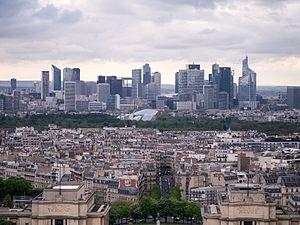
Un gratte-ciel ou tour est un bâtiment de très grande hauteur. Il n'existe pas de définition officielle ni de hauteur minimale à partir de laquelle un immeuble est qualifié de gratte-ciel, cette dernière notion étant essentiellement relative : ce qui est perçu comme gratte-ciel peut varier fortement en fonction de l’époque ou du lieu. Toutefois, la société allemande Emporis qui recense les gratte-ciels de la planète considère qu'un gratte-ciel est un édifice composé de plusieurs étages et qui mesure au moins 100 m de hauteur. Pour les gratte-ciels d'au moins 300 mètres de hauteur, les Anglo-saxons utilisent le terme de « supertall » et de « megatall » pour les gratte-ciels d'au moins 600 mètres de hauteur.